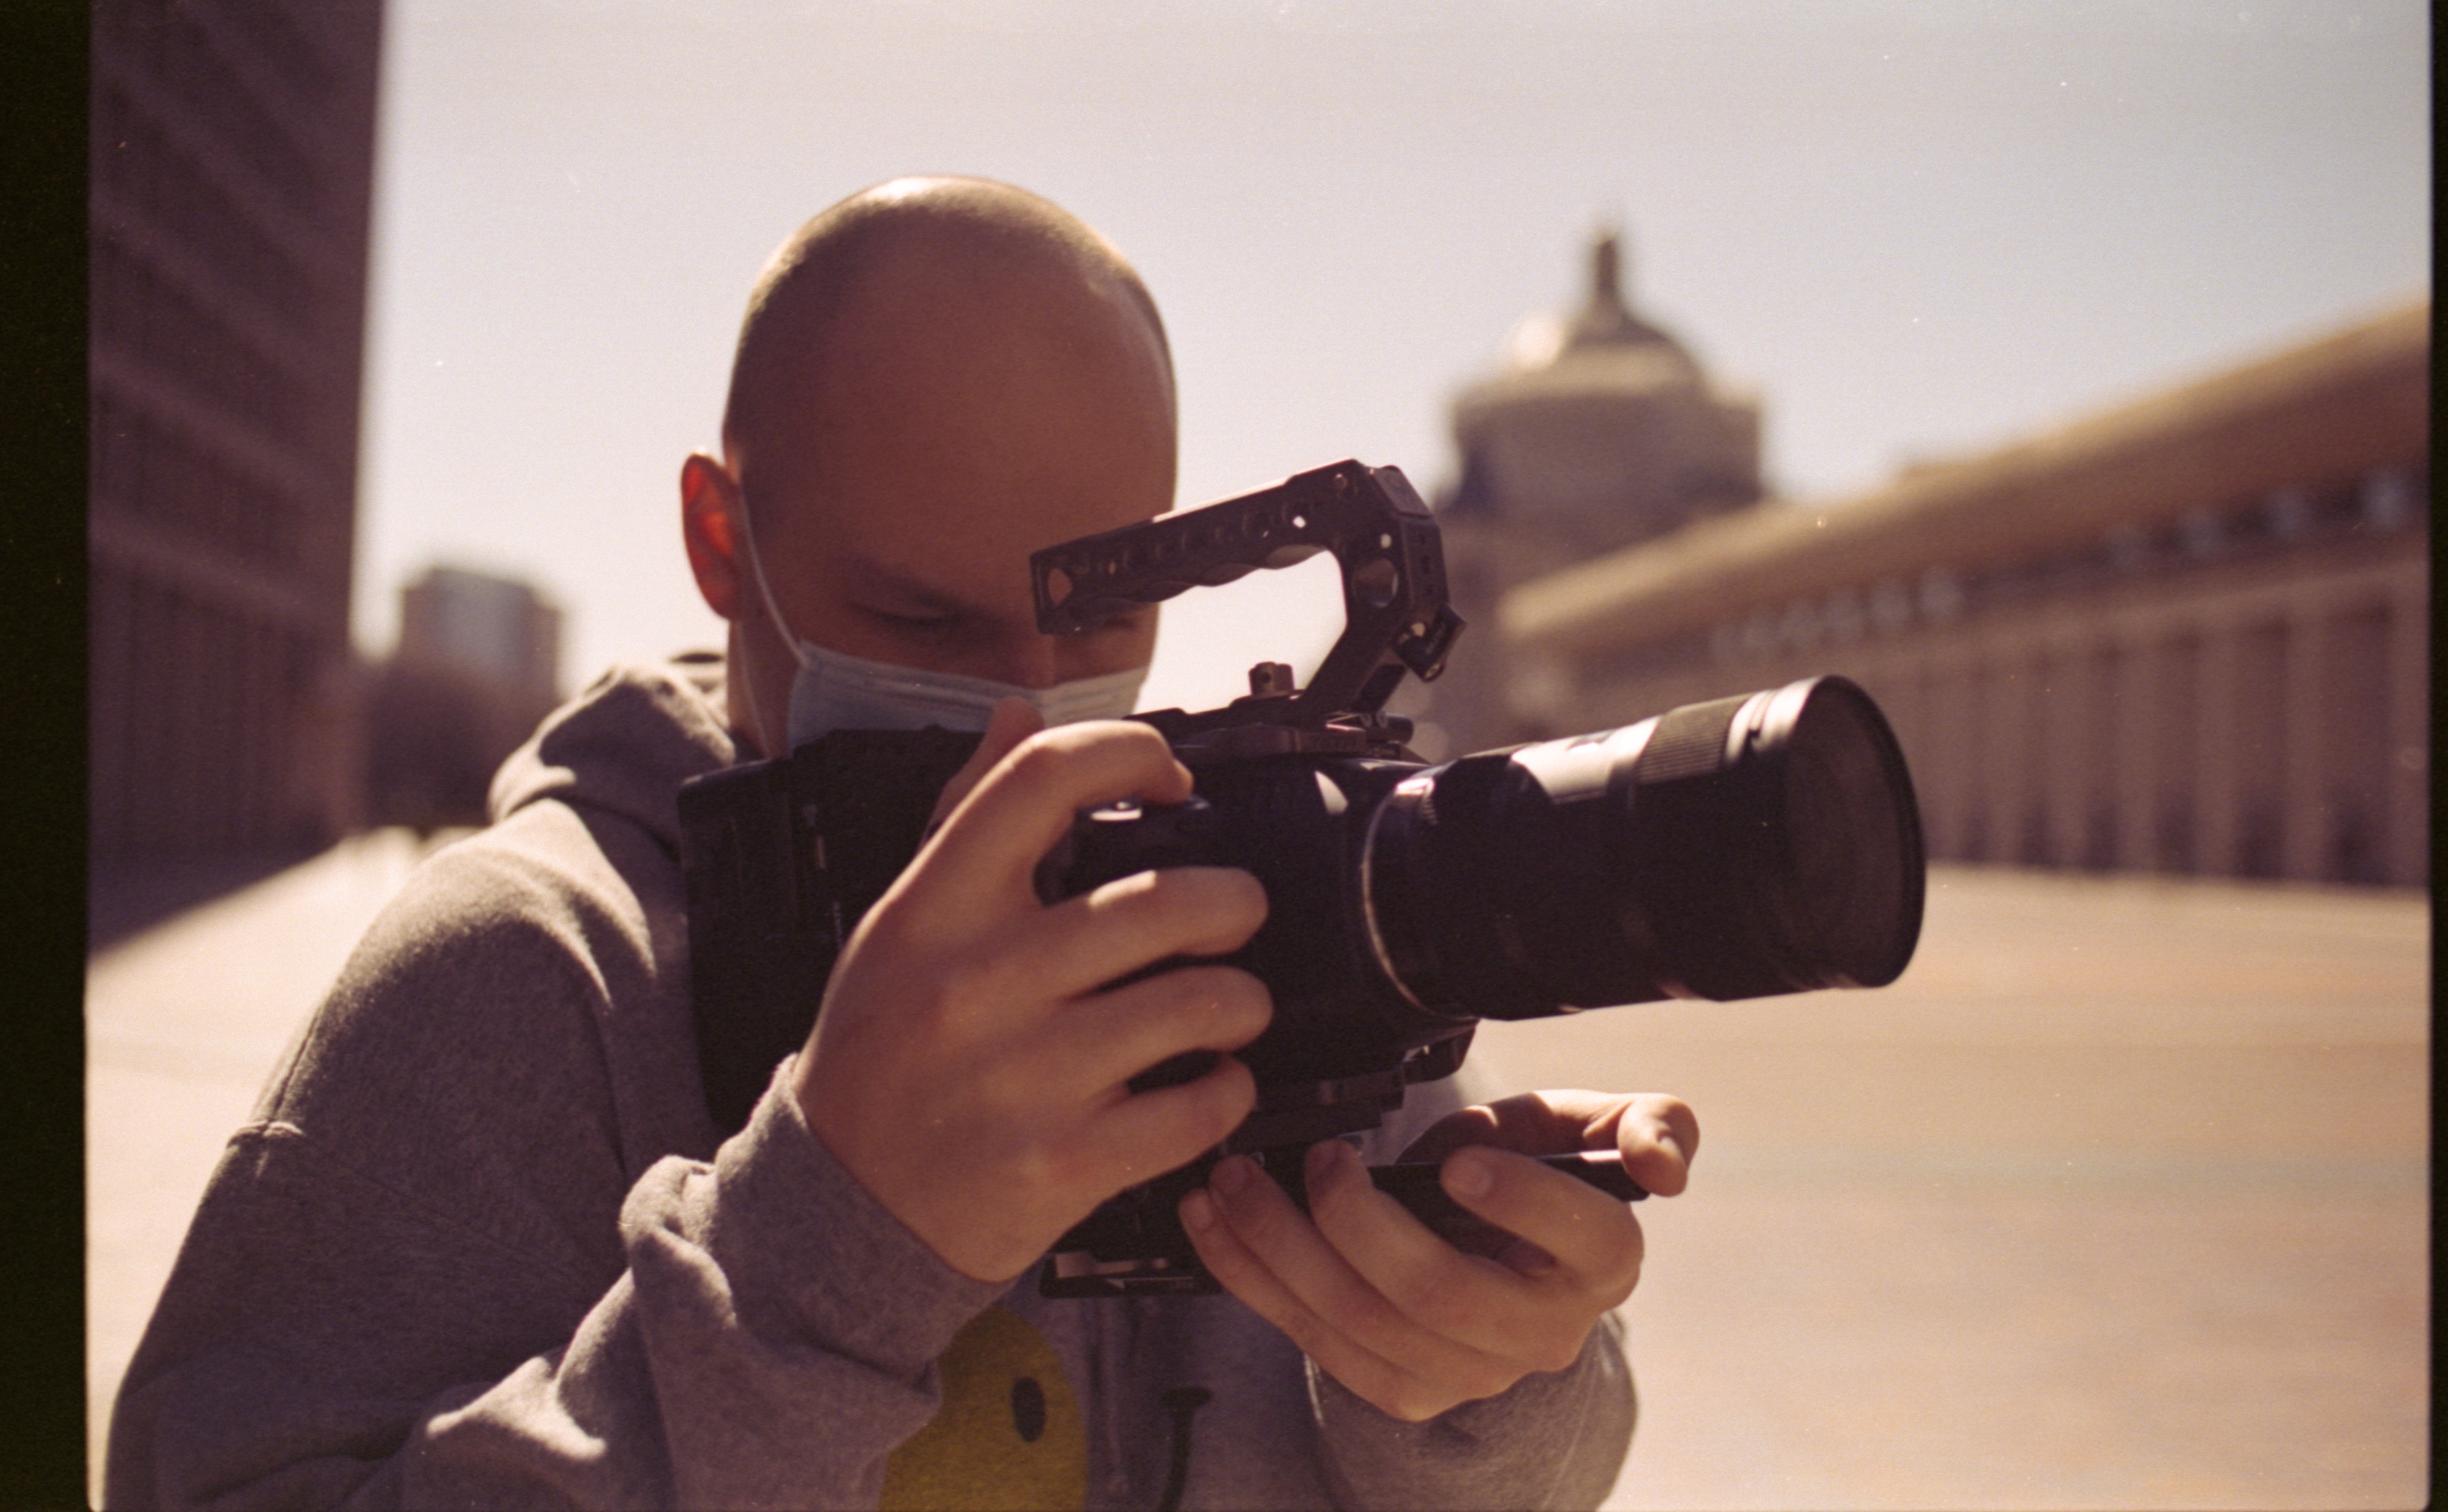
photographer, sky, videographer, camera lens, flash photography, digital camera, reflex camera, camera, cameras optics, lens, camera accessory, cinematographer, optical instrument, single lens reflex camera, event, digital slr, camera operator, stock photography, shooting, lens hood, journalist, recreation